Aeromarine 90hp

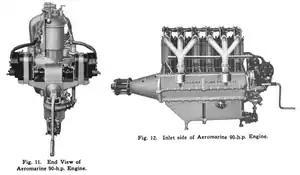
Aeromarine 90hp

The Aeromarine 90 hp was the first aircraft motor built by the Aeromarine Plane and Motor Company in 1914. In that year, Aeromarine had acquired the patents and manufacturing rights to the aircraft and engines of the Boland brothers. Although the Boland brothers didn't make a 6-cylinder engine, their V-8's all used the unusual concentric valve that is used in this engine. In spite of its model name, this engine only produced at 1,400 rpm